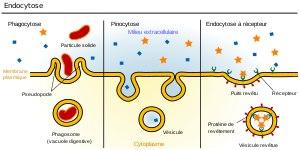
La barrière hémato-encéphalique doit assurer à la fois la protection, le transport d'aliments et d'oxygène vers le cerveau, et l’élimination des déchets. Les aliments solubles et les peptides franchissent la barrière hémato-encéphalique pour l’essentiel par des transporteurs ou des canaux spécifiques à travers la membrane cellulaire. La plupart des autres composés solubles passent – dans une certaine mesure – par diffusion passive.
La barrière hémato-encéphalique, ou hémo-encéphalique, ou hémato-méningée est une barrière physiologique présente dans le cerveau chez tous les tétrapodes, entre la circulation sanguine et le système nerveux central. Elle sert à réguler le milieu dans le cerveau, en le séparant du sang. Les cellules endothéliales, qui sont reliées entre elles par des jonctions serrées et qui tapissent les capillaires du côté du flux sanguin, sont les composants essentiels de cette barrière.